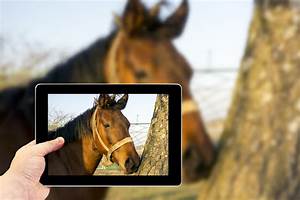
Label: cavallo